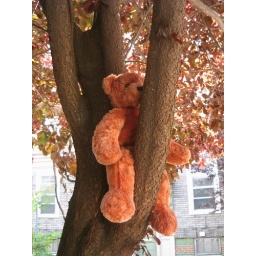
We ran across this bear in a tree on a random street in Cambridgeport. I think he was enjoying the shade.